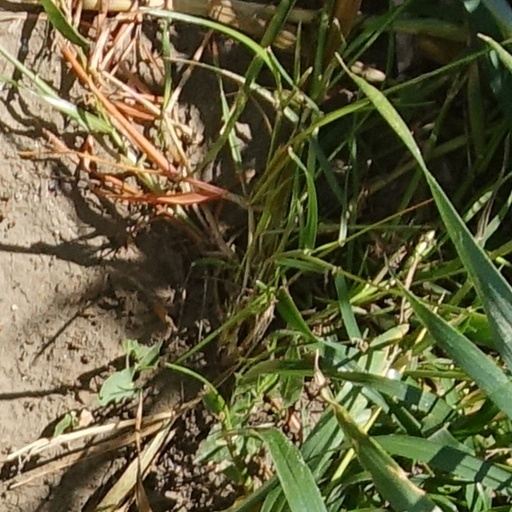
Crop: wheat